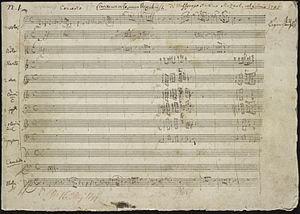
Le Concerto pour piano nᵒ 21 en ut majeur, K. 467, est un concerto pour piano du compositeur classique Wolfgang Amadeus Mozart. Il fut composé le 9 mars 1785 à Vienne, peu de temps après le Concerto pour piano en ré mineur, K. 466.